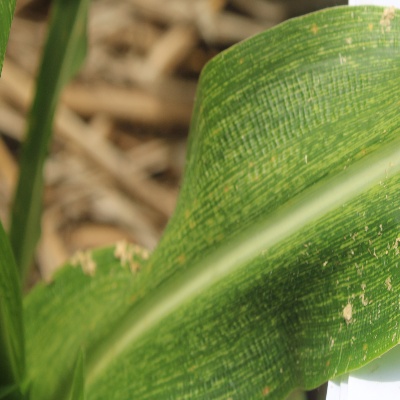
Crop: Maize
Condition: streak virus